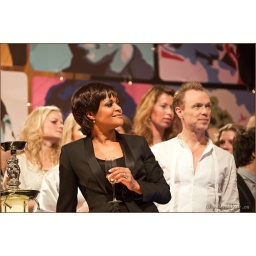
TV registratie van de Top 2000 in Concert - editie 2009Heineken Music Hall AmsterdamRadio 2 en Ned. 3 - NPS